1888–89 Football League

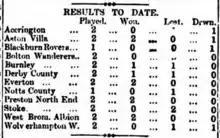
League table published in "Cricket and Football Field" on 15 September. Since the points system had not yet been introduced, the teams were listed in alphabetical order.

Preston North End took over from West Bromwich Albion at the top of the table in their second game on Saturday 15 September 1888 when they won 4–0 at Wolverhampton Wanderers with Archie Goodall scoring on his Preston debut. Albion also won 2–1 at Derby County but the victory gave them an inferior goal average while Everton were the only other club to secure maximum points from their opening two games. Both Blackburn Rovers and Notts County made their respective football league debuts. Rovers were held 5–5 by Accrington while Notts County lost 1–2 at Everton.